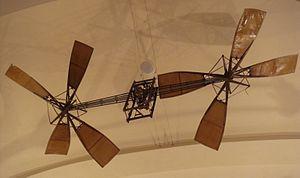
Armand Dufaux, né le 13 janvier 1883 à Paris 9ᵉ et mort le 17 juillet 1941 à Genève, est un pionnier de l'aviation et inventeur, de nationalités française et suisse.